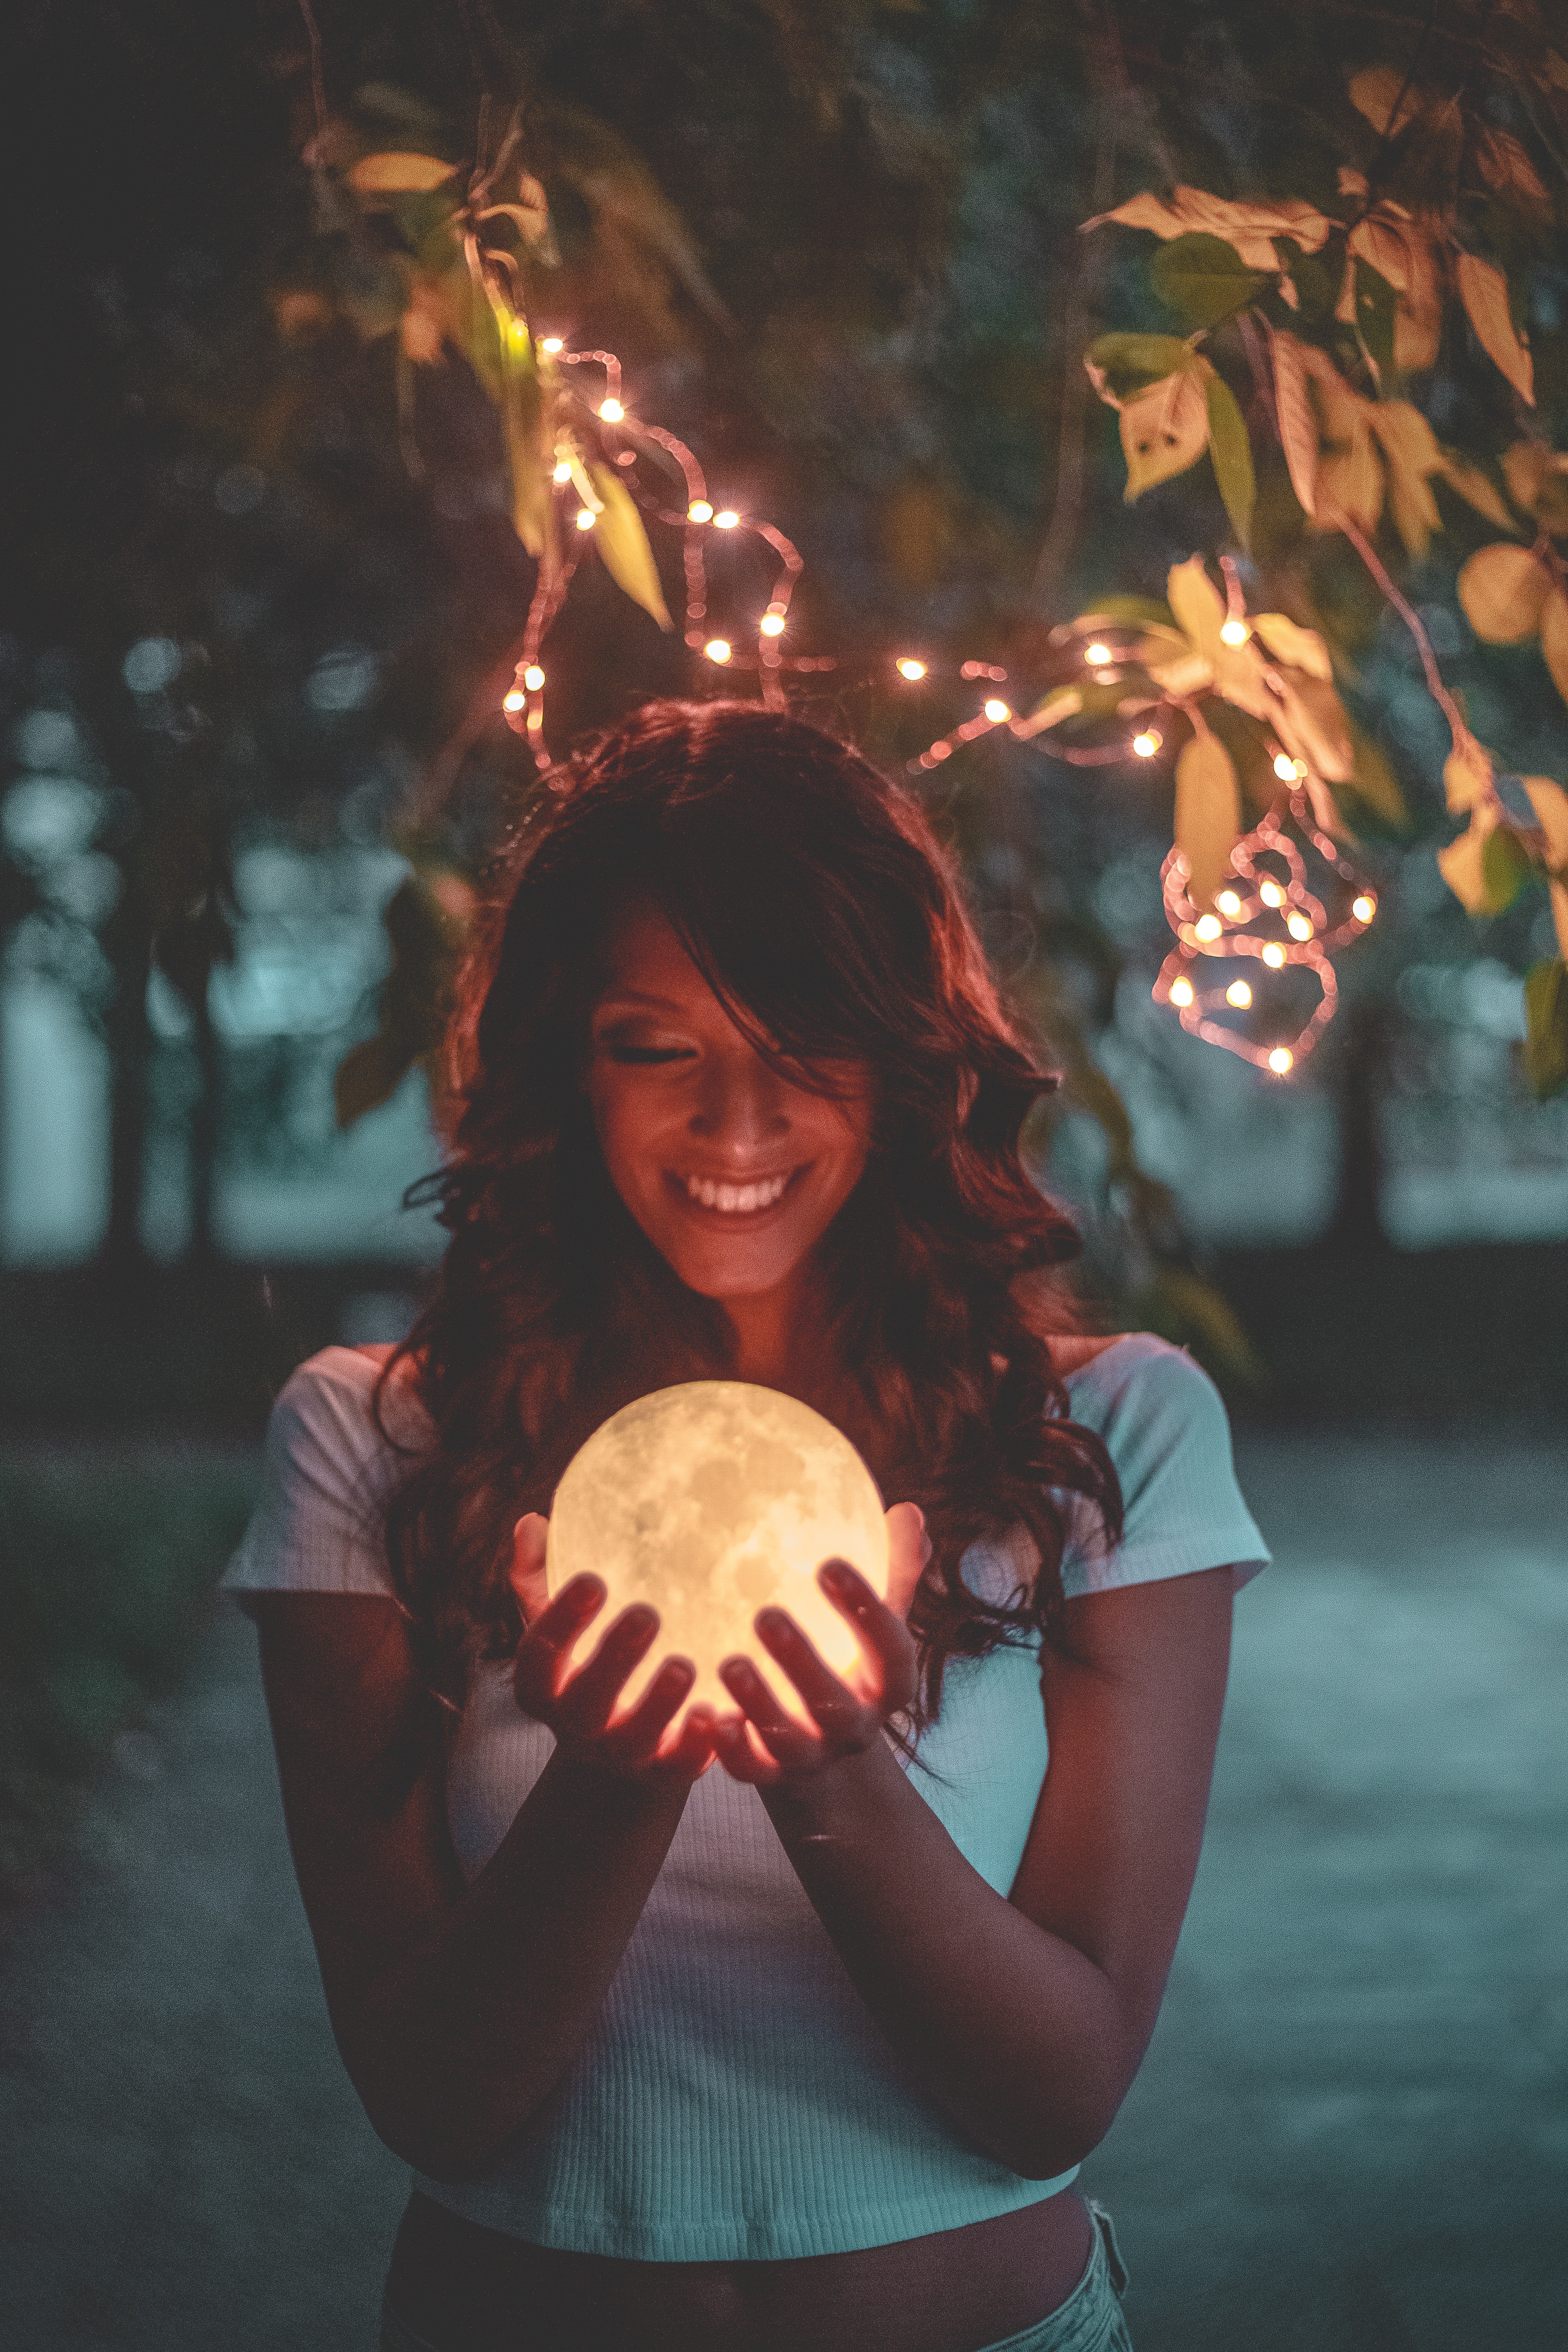
photography, smile, fire, portrait, long hair, brown hair, flash photography, portrait photography